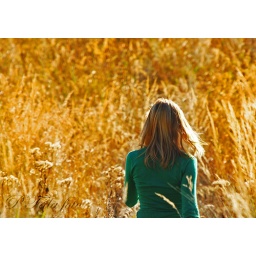
The girl in the field !